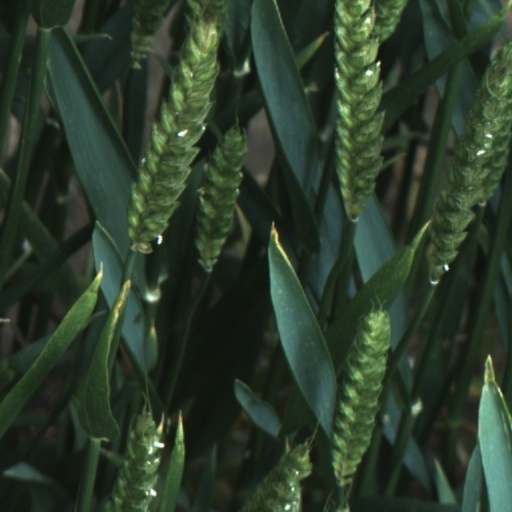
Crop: wheat